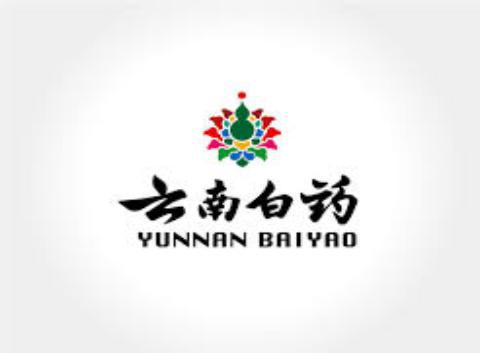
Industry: Medical